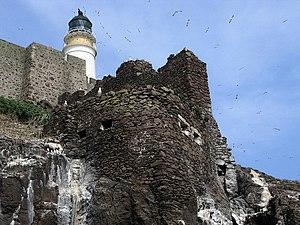
Le château et le phare de Bass Rock, Firth of Forth, Écosse
Le phare de Bass Rock est un phare maritime construit sur l'île inhabitée de Bass Rock dans l'estuaire de Firth of Forth, à environ 5 km au nord-est de North Berwick dans l'ancien comté de Lothian au sud-est de l'Écosse. C'est maintenant un monument classé du Royaume-Uni de catégorie C.